Nicola Sturgeon

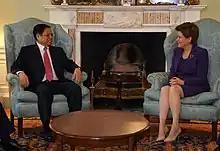
Sturgeon meets Prime Minister of Vietnam Phạm Minh Chính, 2021

Sturgeon led her party to a landslide victory in the 2019 United Kingdom general election in Scotland. The SNP won 48 seats, and came second place in the 11 others; their 45% of the vote yielded 80% of the seats in Scotland. Among the election casualties was Liberal Democrats leader Jo Swinson, who lost her seat in East Dunbartonshire. Sturgeon was branded as "ungracious" when she was filmed by Sky News celebrating Swinson's defeat. Sturgeon apologised for being overexcited although expressed that she was celebrating Amy Callaghan's win. In the wake of the results, Sturgeon said that Prime Minister Boris Johnson had "no right" to stand in the way of another Scottish independence referendum after an "overwhelming" SNP election victory. She also said that the result "renews, reinforces and strengthens" the mandate for Indyref2.